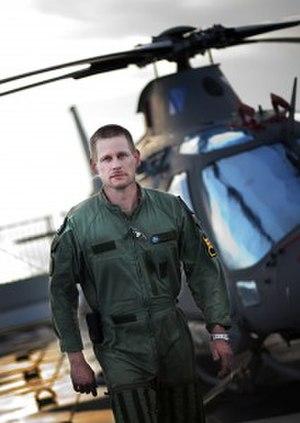
Robert Karjel, né le 15 avril 1968 à Göteborg, dans le comté de Västra Götaland, est un militaire suédois, pilote d'hélicoptère dans la Force aérienne suédoise, et un écrivain suédois.